Muralt Wall

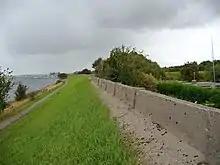
Muralt wall near Wolphaartsdijk

A muralt wall is a small wall on top of a dyke, that was used as an alternative and cheaper way of raising the dykes. A muralt wall consists of three or four horizontal concrete plates of about a meter high in between concrete uprights.